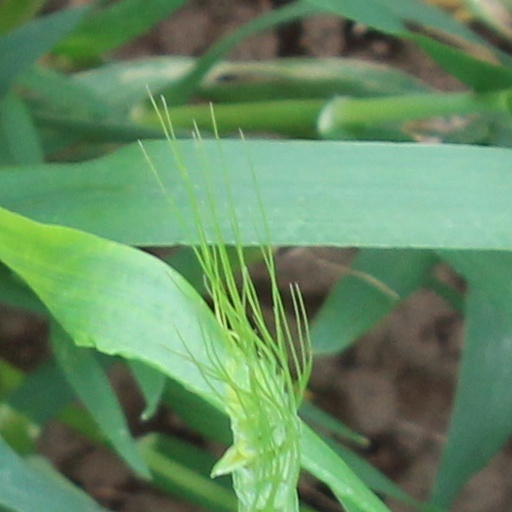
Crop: wheat